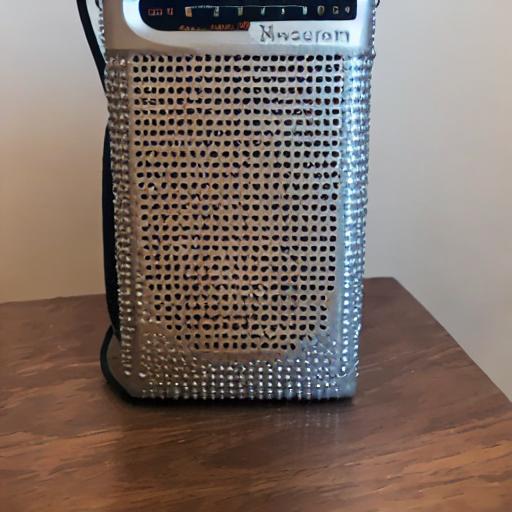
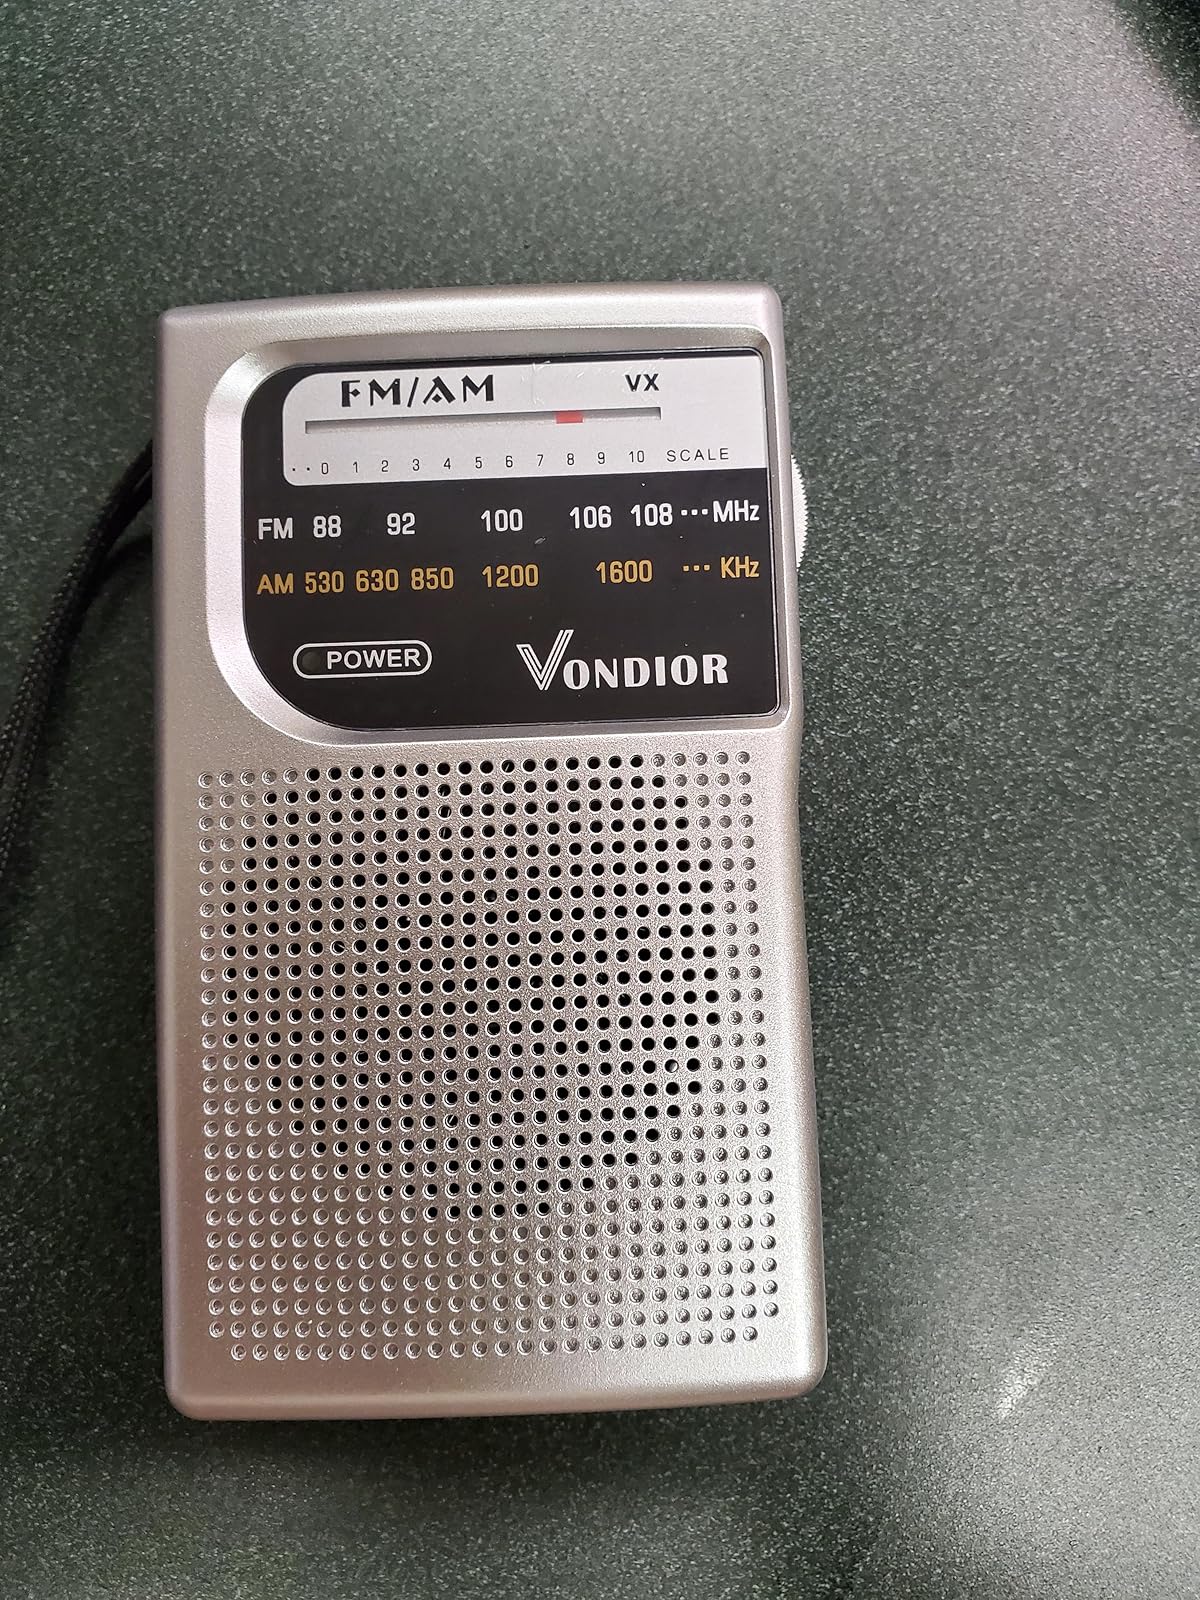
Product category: radio
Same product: no